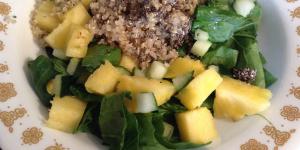
ensalada de quinoa y chia